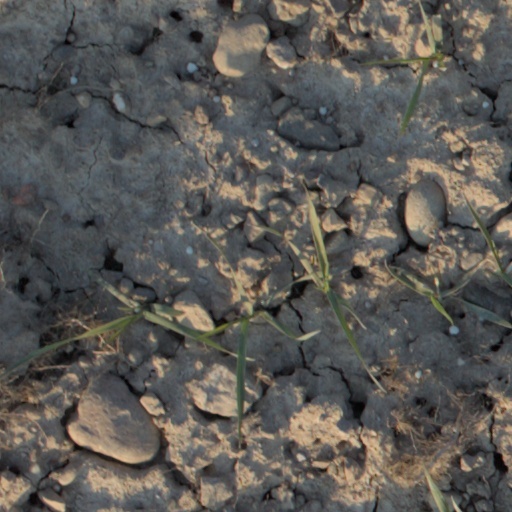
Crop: wheat